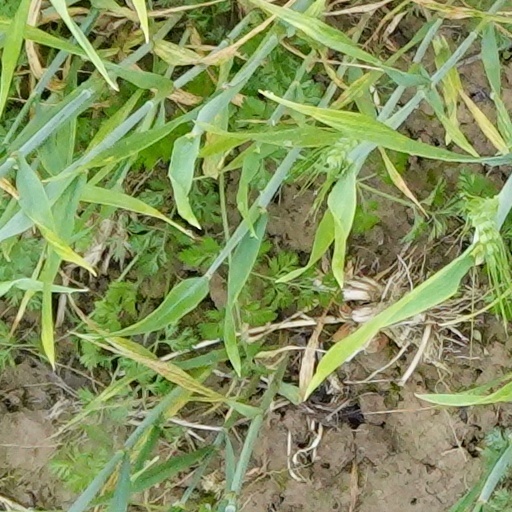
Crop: wheat